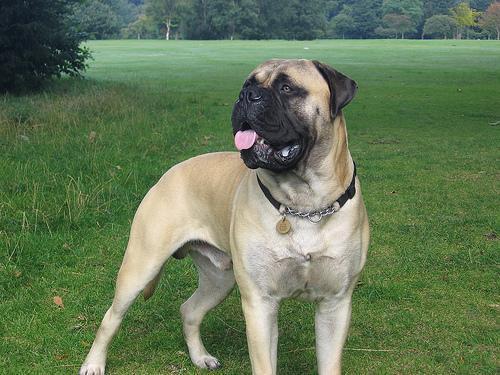
bull_mastiff